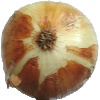
Label: Onion White 1